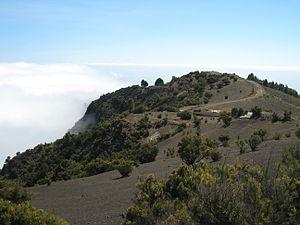
Le pic de Malpaso est le point culminant de l'île d'El Hierro, dans les îles Canaries, avec une altitude de 1 501 mètres. Il est situé à la limite des territoires des communes de La Frontera et d'El Pinar de El Hierro.